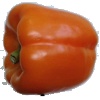
Label: orange_pepper